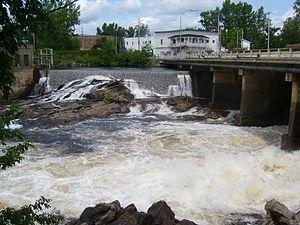
Barrage sur la rivière du Lièvre à Mont-Laurier (Québec, Canada)
Mont-Laurier est une ville du Québec située dans la Municipalité régionale de comté Antoine-Labelle dans la région administrative des Laurentides. Ses habitants sont des Lauriermontois. Avec une population de plus de 14 000 habitants, la ville de Mont-Laurier est le chef-lieu d'Antoine-Labelle. La devise de la ville est Laurus elationis praemium, ce qui se traduit par «Soulevez les lauriers de la récompense».
La rivière du Lièvre ou la Lièvre est un des principaux affluents de la rivière des Outaouais, au Québec, au Canada. Elle coule du nord au sud en suivant à peu près la longitude -75.5. Les principales villes et villages longeant son cours sont Ferme-Neuve, Mont-Laurier, Notre-Dame-de-Pontmain, Notre-Dame-du-Laus, Val-des-Bois et sa voisine Bowman, Notre-Dame-de-la-Salette et sa voisine Val-des-Monts, L'Ange-Gardien et Gatineau.